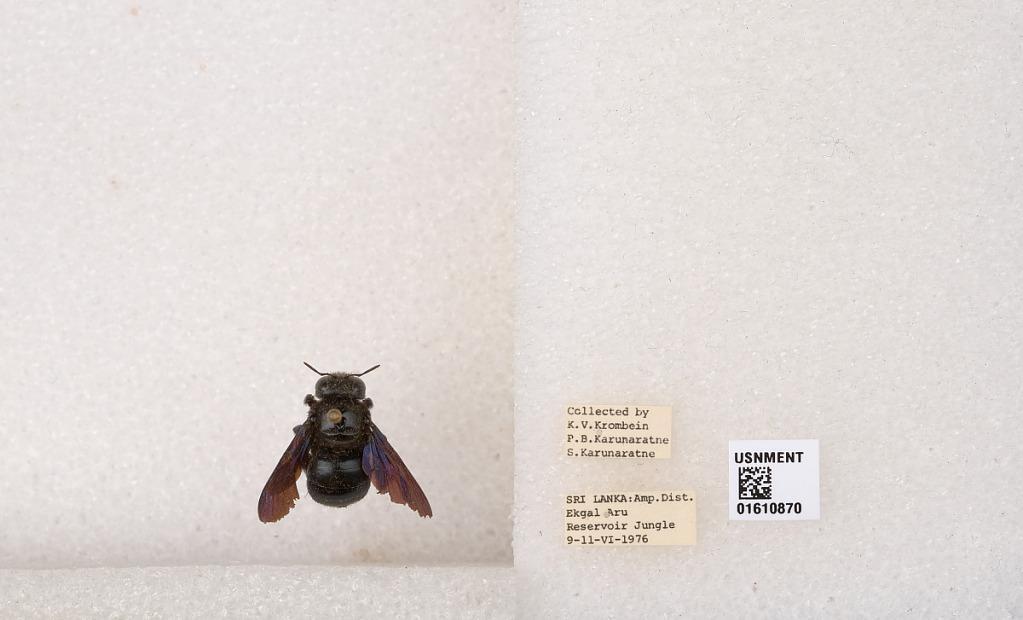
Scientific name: Xylocopa (Nodula) amethystina (Fabricius)
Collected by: K. Krombein, P. Karunaratne & S. Karunaratne
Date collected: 1976-6-9
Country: Sri Lanka
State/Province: Eastern
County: Ampara
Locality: Ekgal Aru Reservoir Jungle
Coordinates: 7.1642, 81.6122